Georgie Thompson

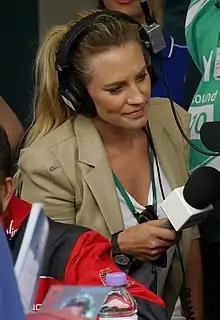
Thompson in 2015

Georgina Jane Ainslie, Lady Ainslie (born 25 November 1977), better known as Georgie Thompson, is a British television presenter.